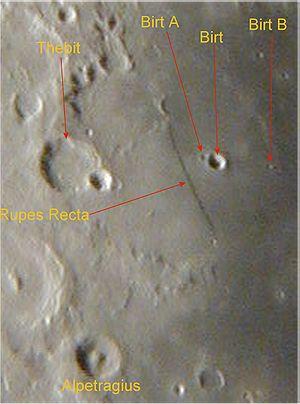
Alpetragius est un cratère d'impact sur la face visible de la Lune. Le nom fut officiellement adopté par l'Union astronomique internationale en 1935, en référence à Nur Ed-Din Al Betrugi.
Birt est le nom d'un cratère d'impact sur la face visible de la Lune. Le nom fut officiellement adopté par l'Union astronomique internationale en 1935, en référence à William Radcliffe Birt.
Le Rupes Recta, appelé également « l'épée dans la Lune », est une falaise lunaire située dans la partie sud-est de la Mare Nubium sur la face visible de la Lune. C'est une des formations lunaires les plus connues et la faille la plus célèbre de la Lune. Elle résulte d'un glissement de terrain et présente en fait une pente assez douce et un faible dénivelé.